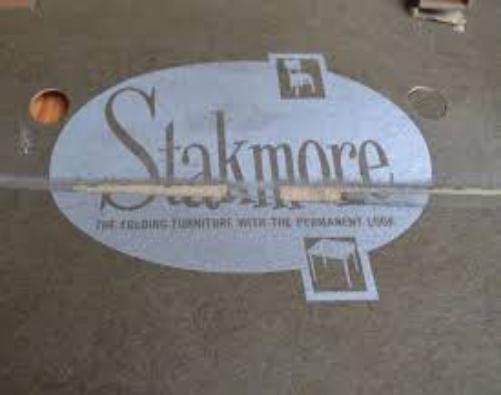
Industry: Necessities